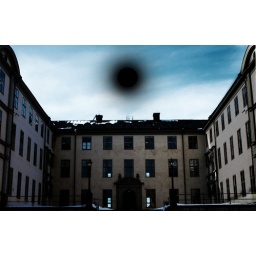
black hole in the sky II